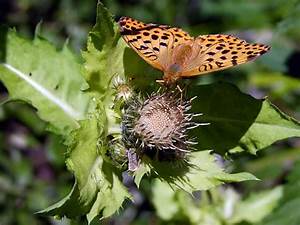
Label: butterfly